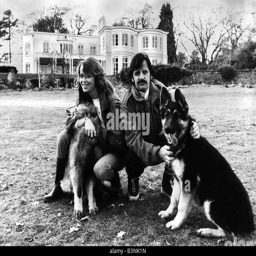
former drummer with rock artist with journalist and their pet dog